Circular migration

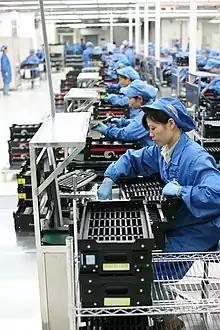
A glimpse into factory life for women in China. Several women sit in a row working at large machines.

The case of China provides one perspective on the rural-urban aspect of circular migration. Instead of traveling between countries, many circular migrants travel between their rural villages and urban centers. Legal restrictions and structural barriers prevent permanent settlement in their host destinations, forcing the workers to return home. Women in particular have begun to migrate from rural to urban areas as economic growth in China widens the cultural gap between the two areas. Urban areas offer a wide range of jobs to choose from, including domestic and factory work, working as a hostess in one of China's popular karaoke bars or even owning one's own business. These migrant women are often empowered by the greater freedoms and autonomy having a personal source of income grants them. Rural areas tend to maintain more traditional gender roles, as much of the women's earnings are incorporated into the family. Women who participate in circular migration in China experience significant, lasting changes in their lives. For some, migration is associated with the desire for fewer children and a decrease in domestic violence. When these women migrate they have the opportunity to build social networks both within their home village and within their host community. For others, migration is associated with the low status of female migrant workers in urban areas and a decrease in the ability to participate in household decision making. Unfortunately, most women who migrate to the city are forced to work long hours for low wages and receive few benefits. In some cases, women have to enter a physically hostile working environment to provide for their families, such as working as a hostesses in a karaoke bar.